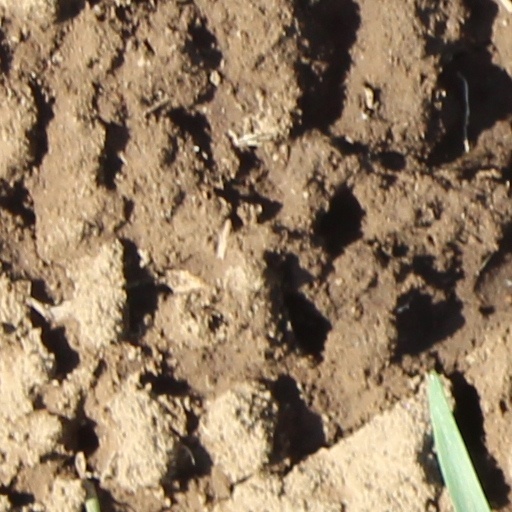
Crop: wheat